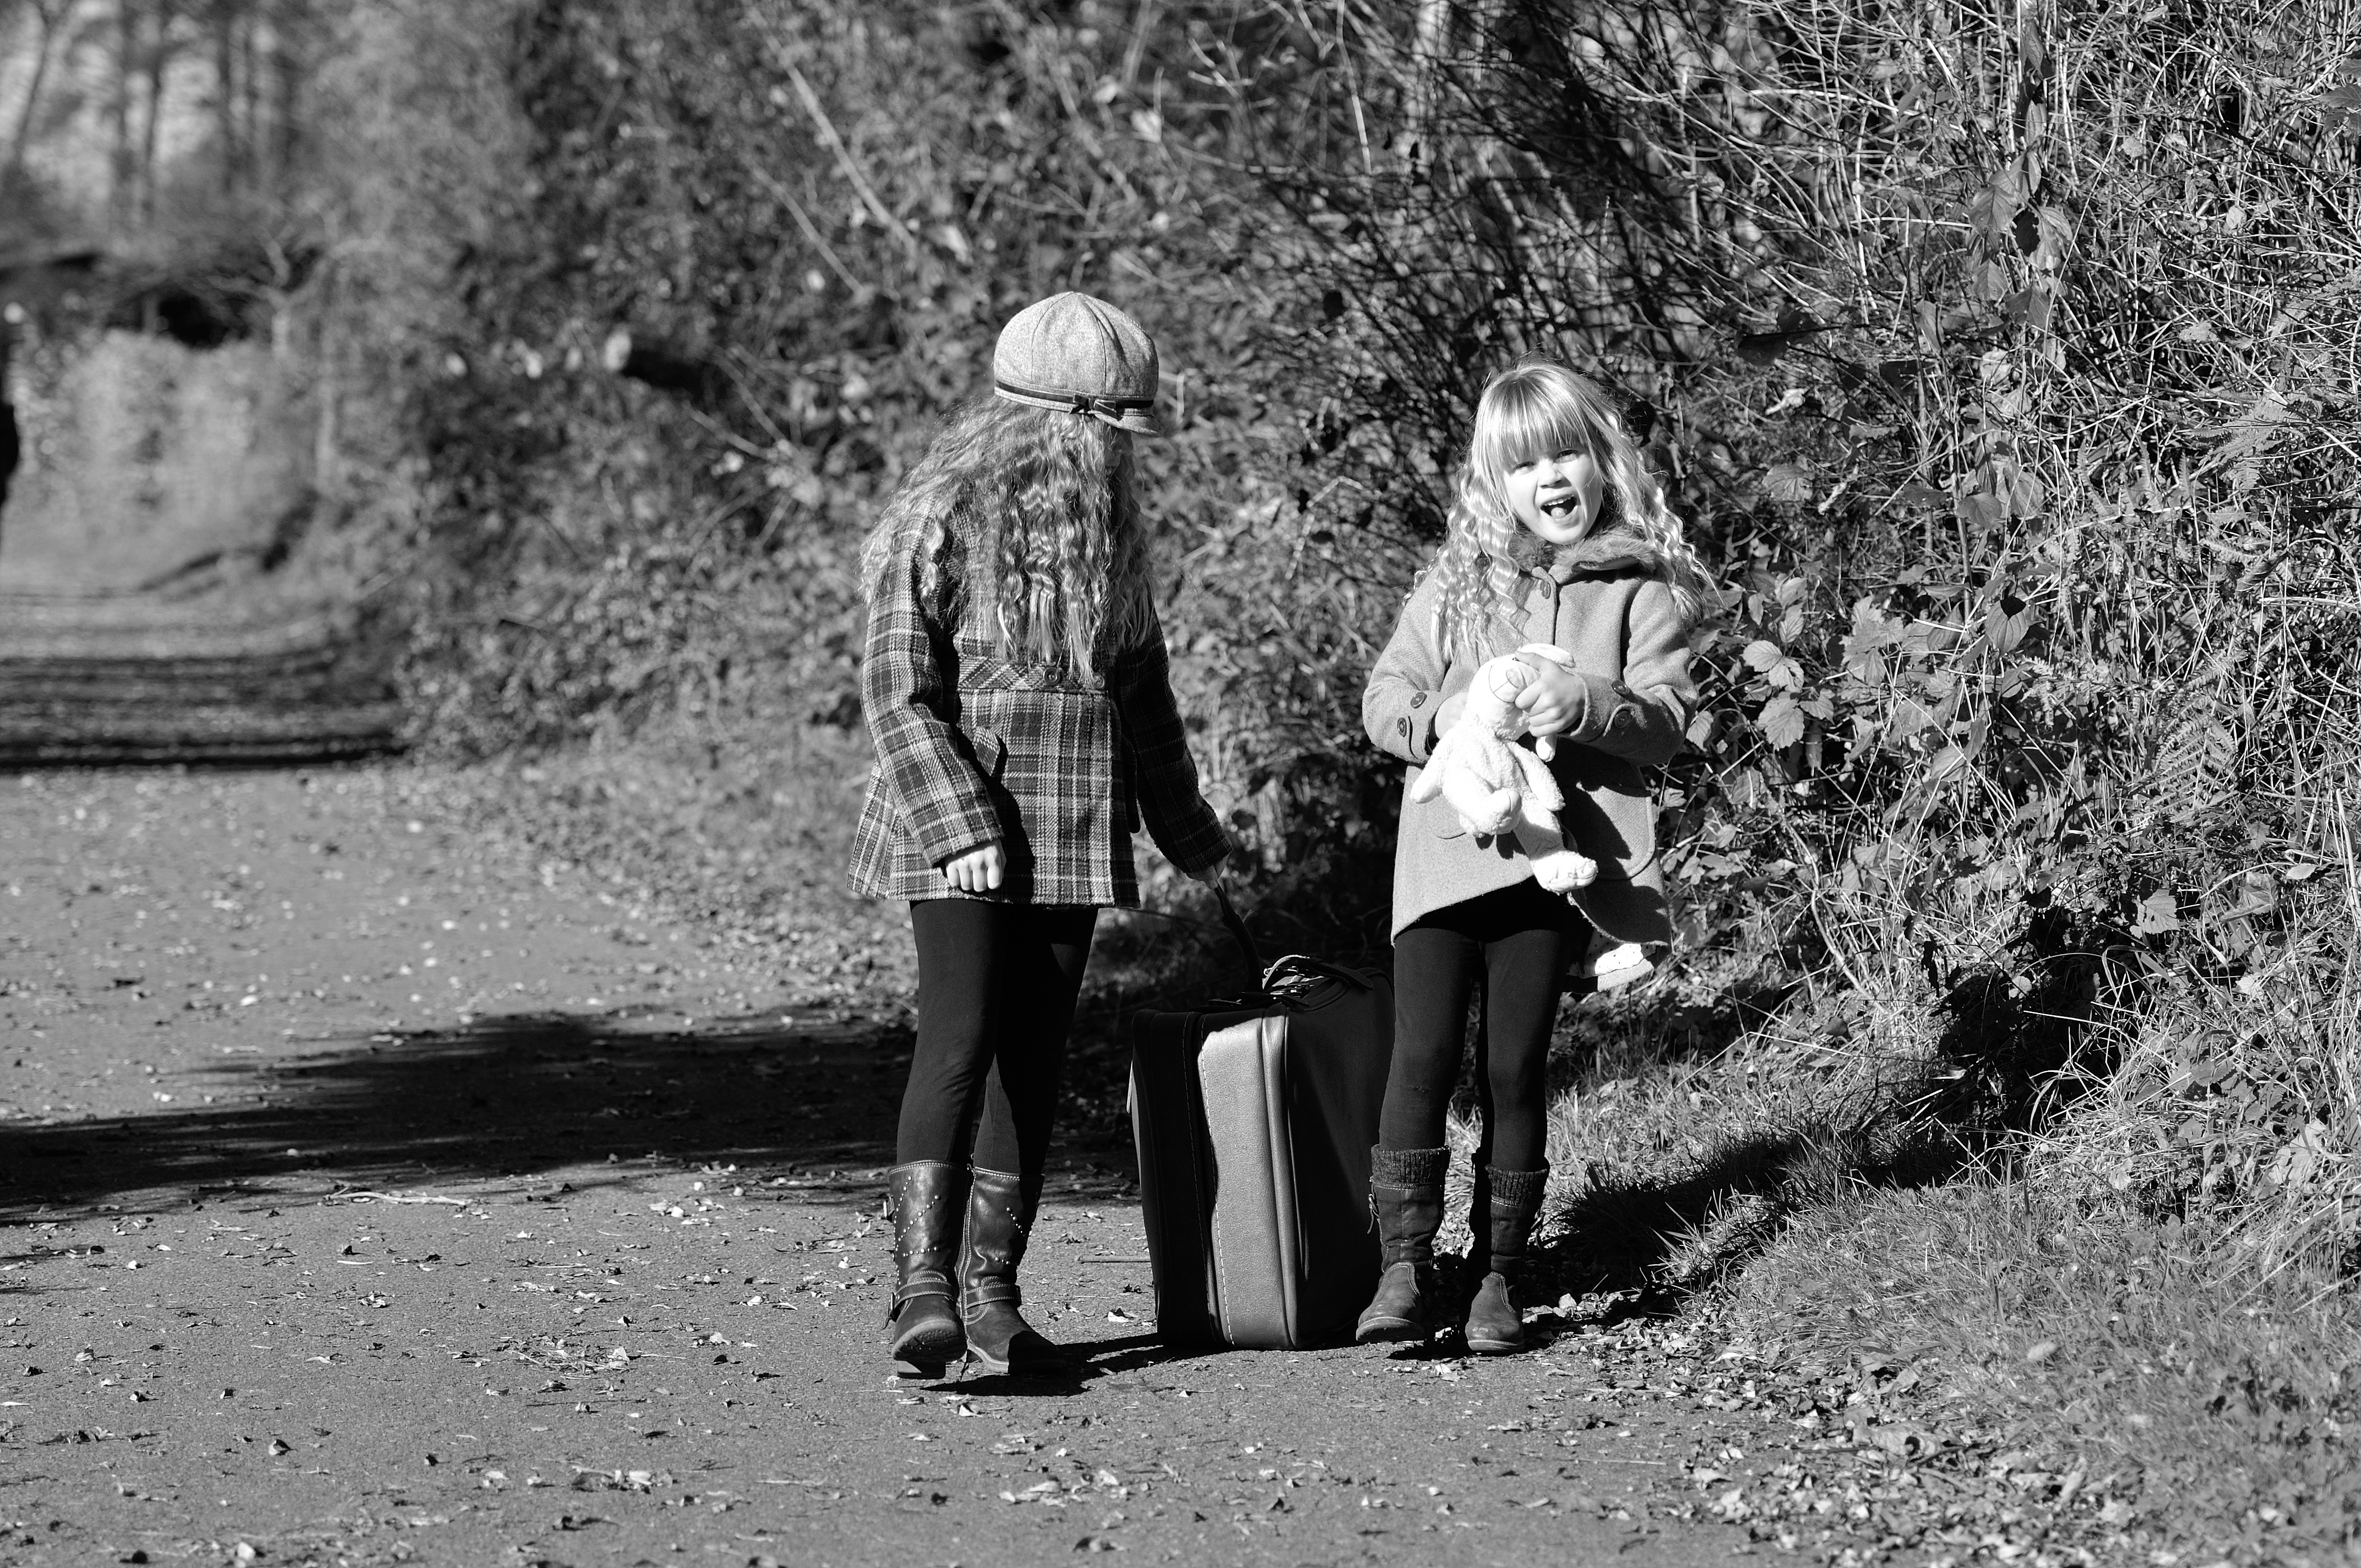
nature, walking, person, black and white, people, girl, white, photography, spring, black, monochrome, luggage, children, photograph, away, monochrome photography